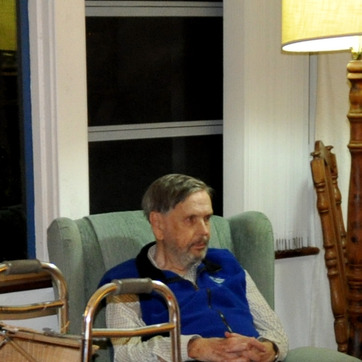
Material: hair